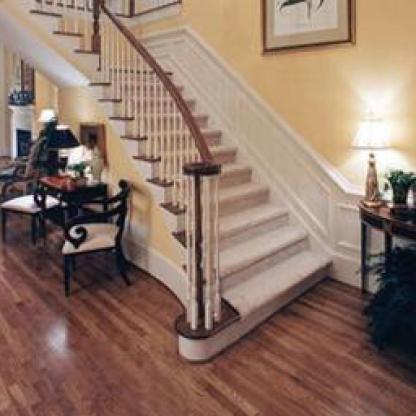
Scene: Indoor